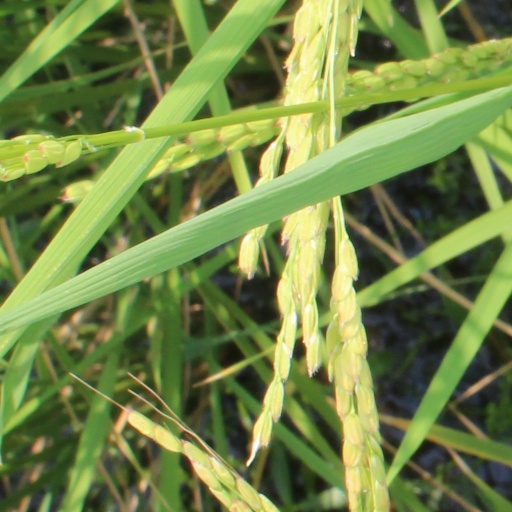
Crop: rice